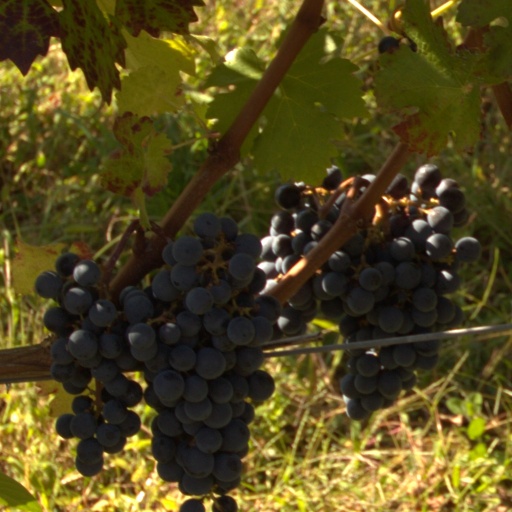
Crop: grape